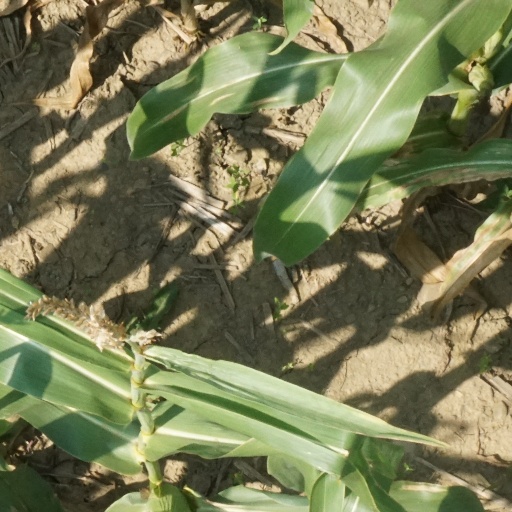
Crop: maize; corn